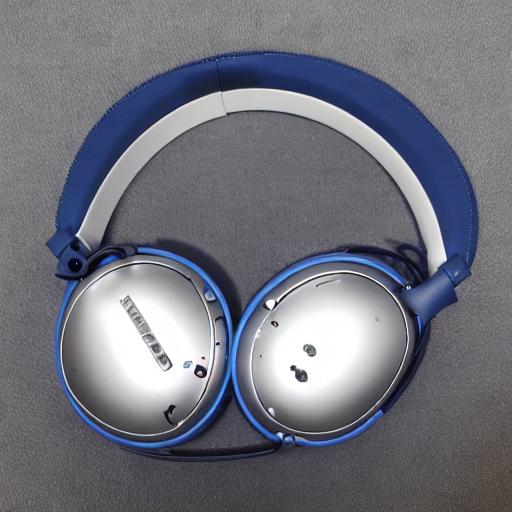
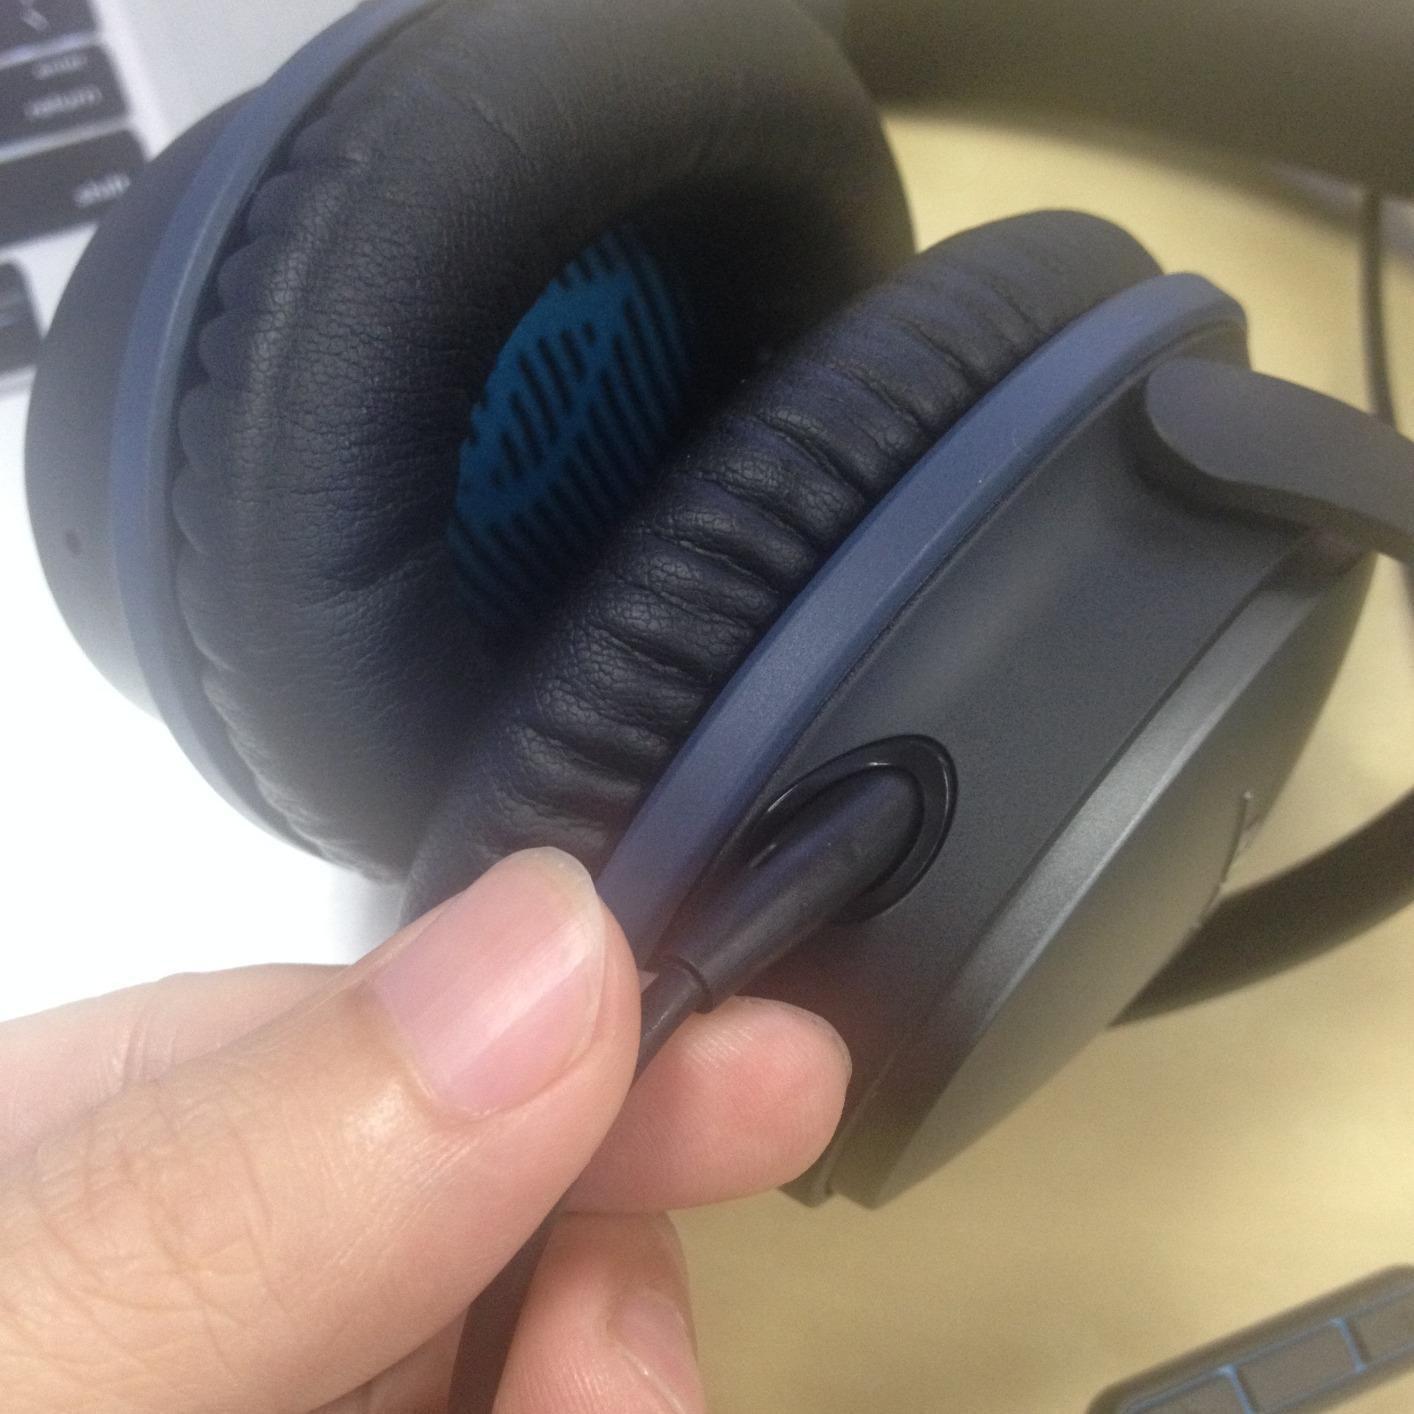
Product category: headphones
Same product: no